Imabuku Station

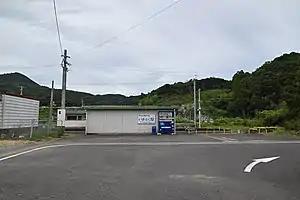
Station platforms in July 2021

is a train station located in Matsuura, Nagasaki Prefecture, Japan. It is on the Nishi-Kyūshū Line which has been operated by the third-sector Matsuura Railway since 1988.